C. Saratchandran

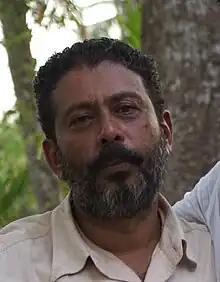

C. Saratchandran (1958–2010) (Sarat) was an Indian documentary filmmaker, based in Kerala, India. He was also a documentary activist, who managed to conduct hundreds of film screenings of documentaries and film classics in remote towns and villages in Kerala Saratchandran was born on 16 February 1958. His parents are Chandrasekharan Nair and T. Sarada. His maternal grandfather was Professor M. P. Manmathan, a well-known Gandhian and orator. He has two sisters, Neeraja Rajendran and Sarada Sunanda.